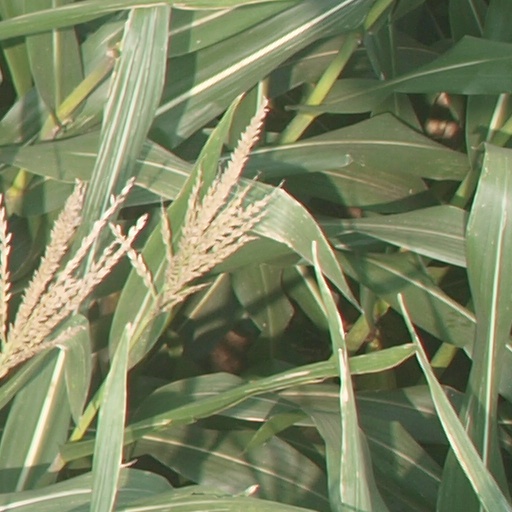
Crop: maize; corn